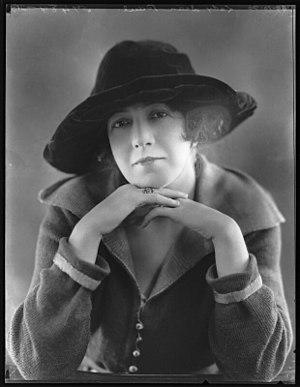
Poldowski est le pseudonyme professionnel d'une compositrice et pianiste britannique d'origine polono-britannique, née Régine Wieniawski, fille du violoniste et compositeur polonais, Henryk Wieniawski. Certains de ses premiers ouvrages ont été publiés sous le nom d'Irène Wieniawska. Elle a épousé Sir Aubrey Dean Paul, 5ᵉ baronnet, devenant Dame Dean Paul. Son nom apparaît sous diverses de formes :